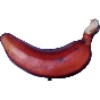
Label: red_banana